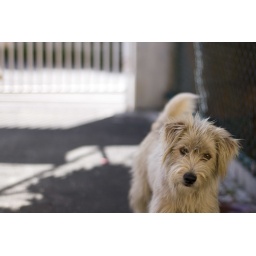
My little dog in mauritius. Bouboule = little ball (of fur)